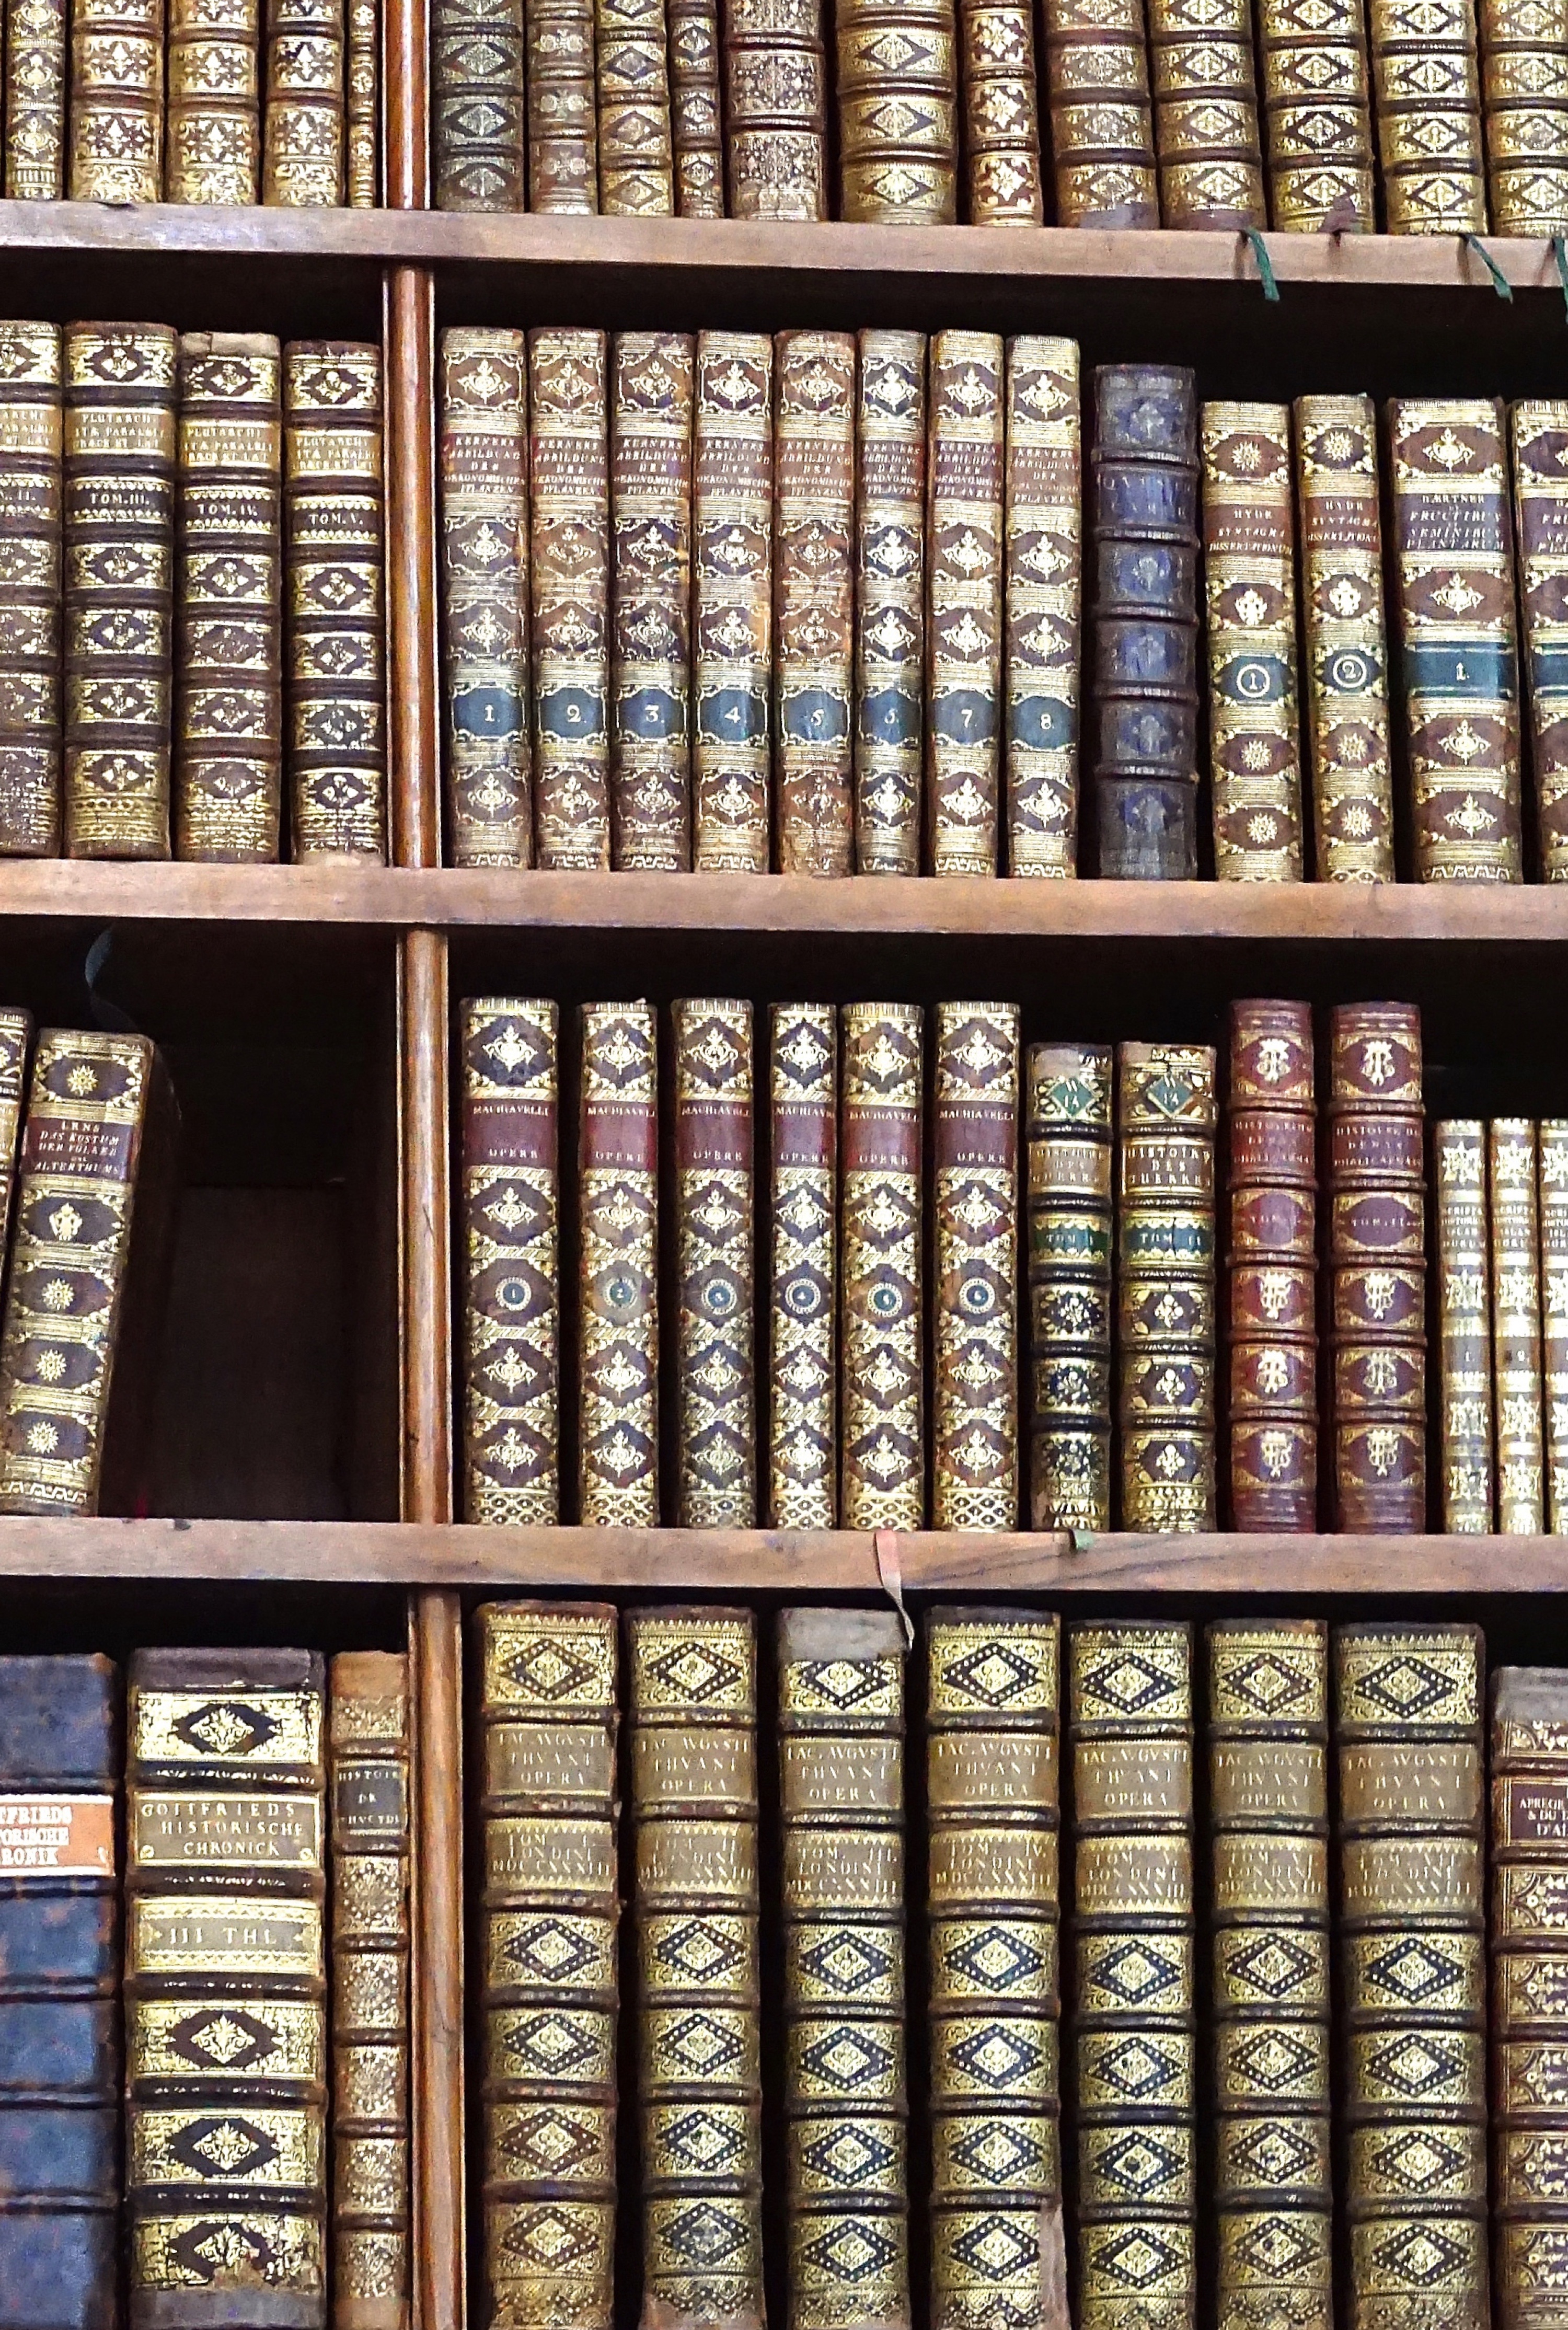
book, antique, monument, hall, religion, furniture, austria, library, books, vienna, decorated, historically, baroque, treasure, know, old books, inventory, valuable, national library, ceremonial hall, hofburg imperial palace, emperor franz joseph, sissy, window covering